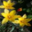
Label: tulip